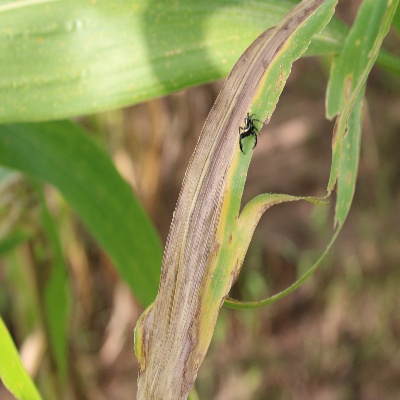
Crop: Maize
Condition: leaf blight